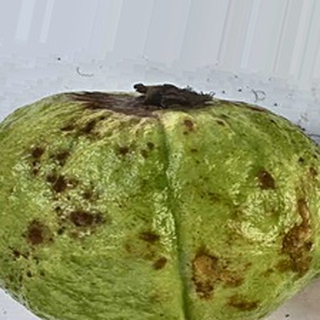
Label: guava_anthracnose